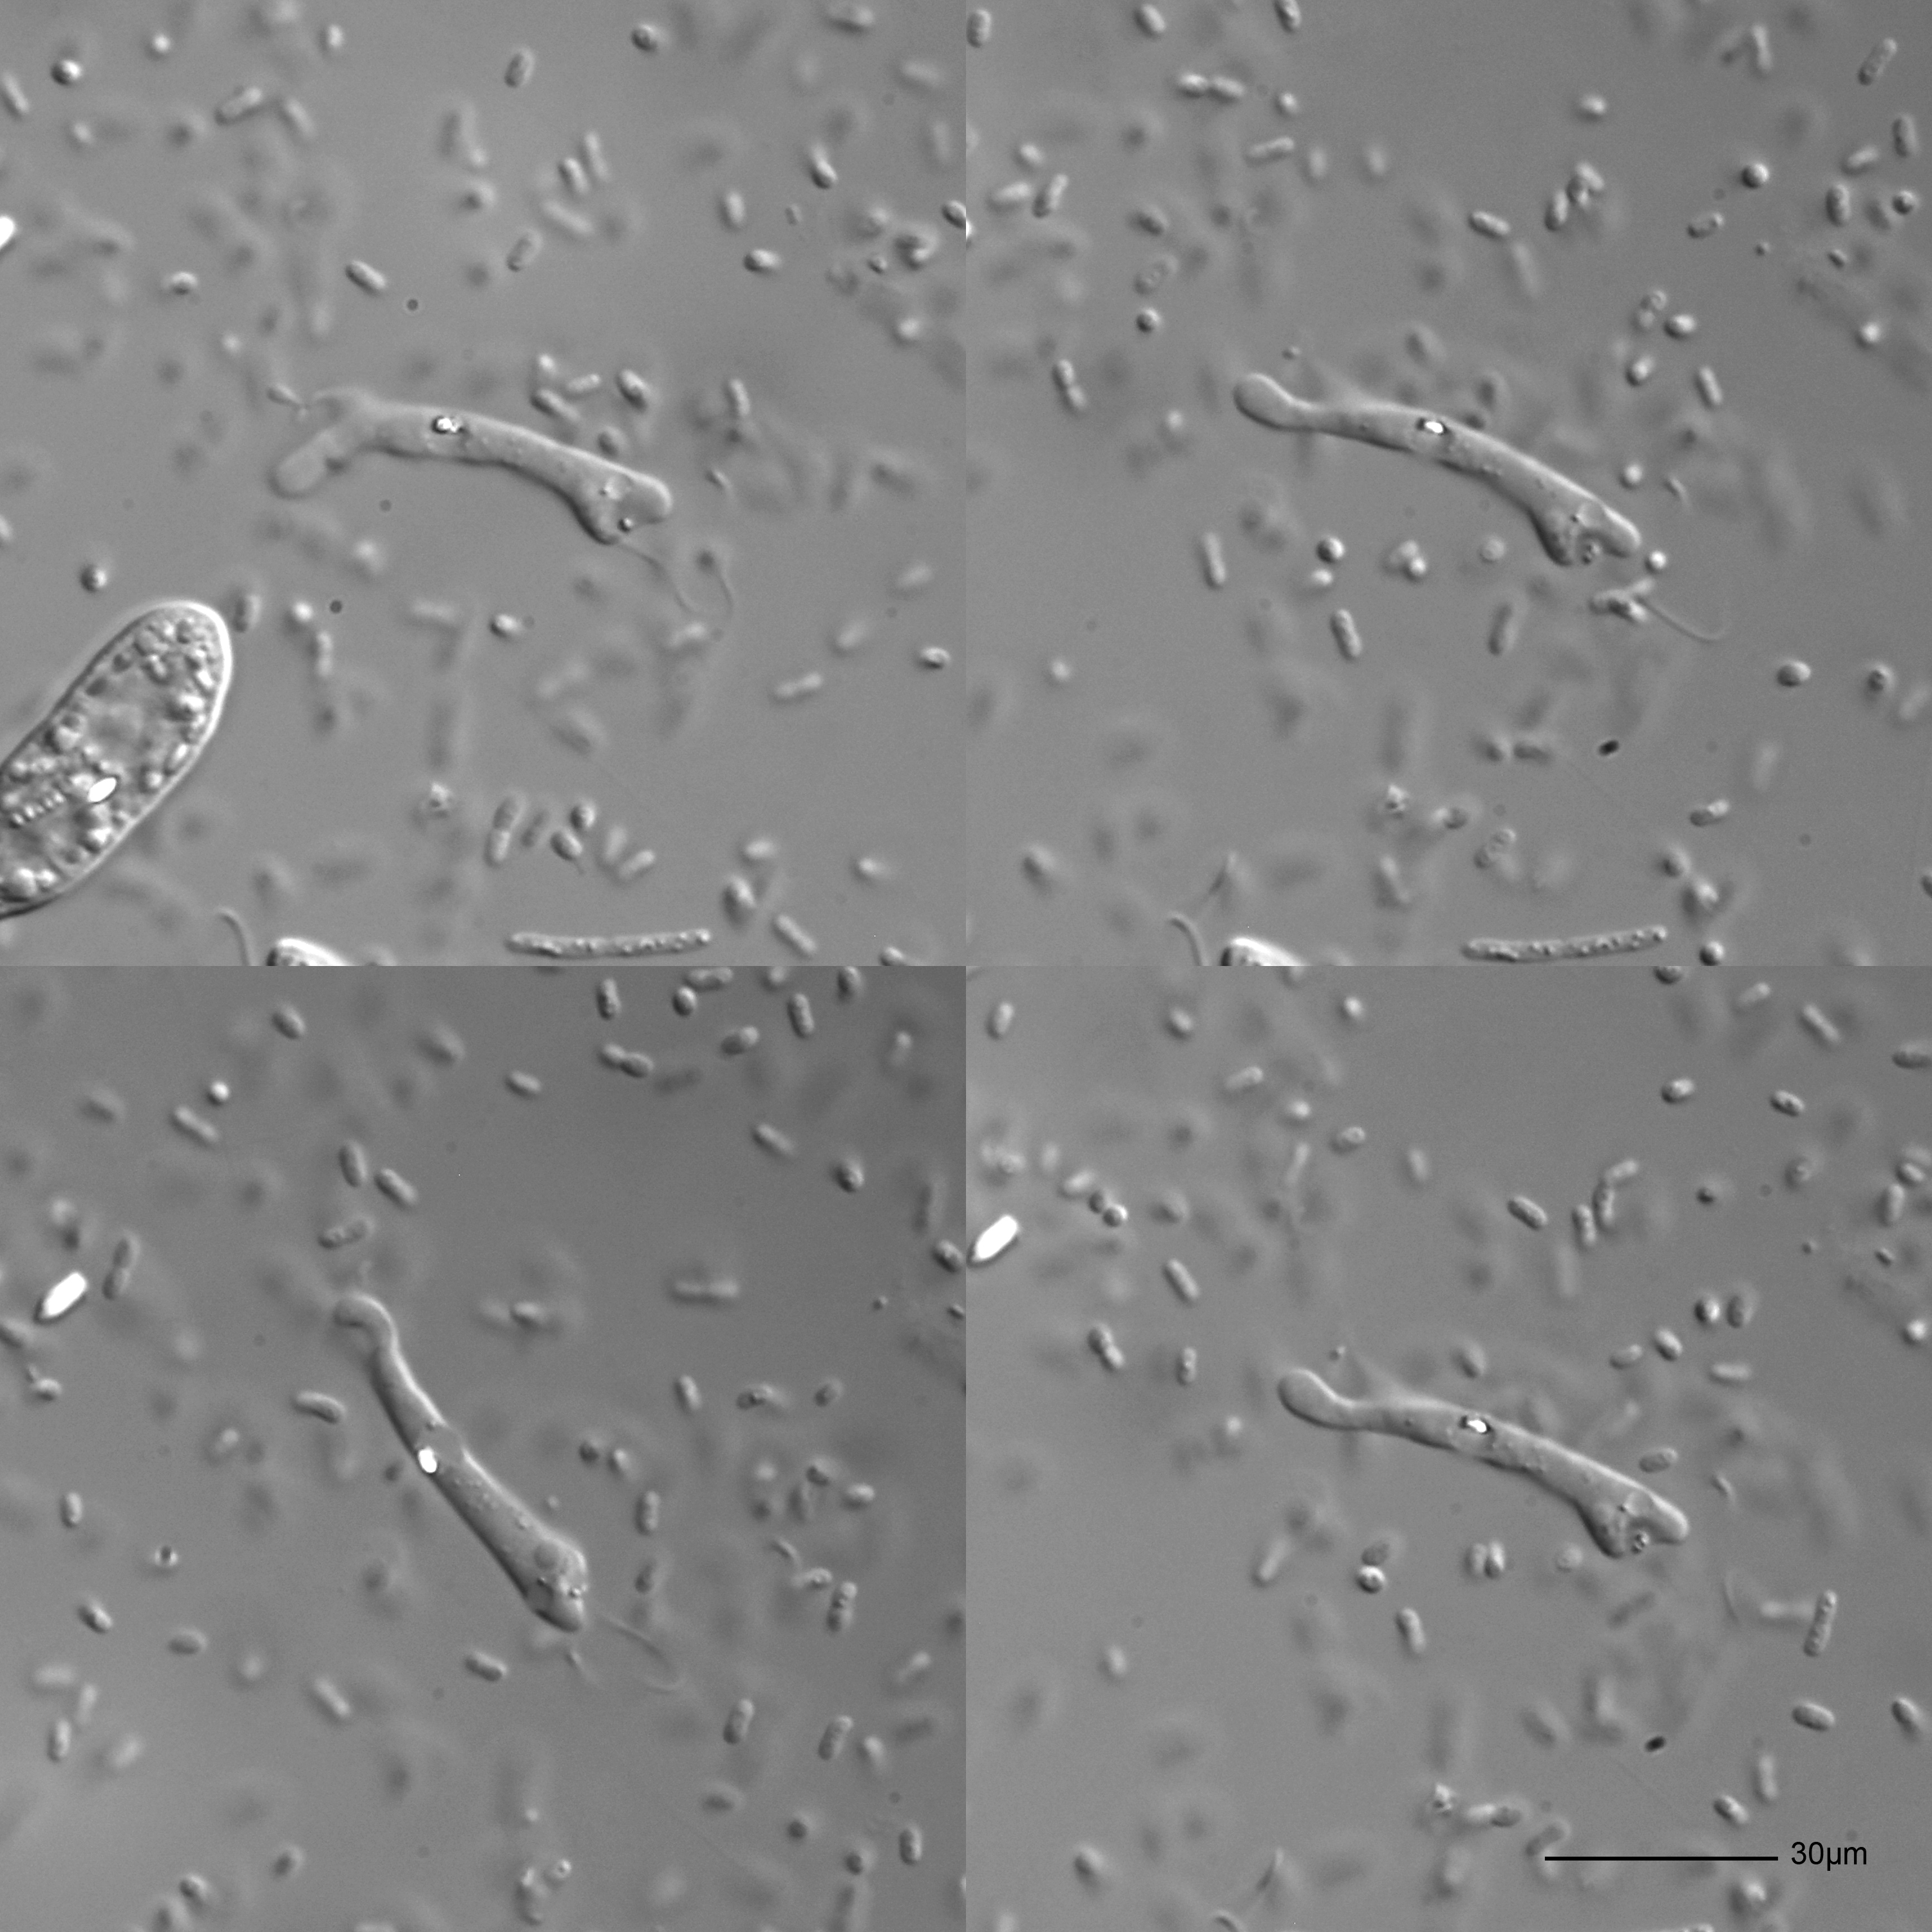
drop, black and white, micro, moon, mikro, protist, protisten, einzeller, protozoa, protozoen, protozoe, plankton, mikroskop, mikrofotografie, mikrofoto, microscop, microphotography, infusorien, unicelluar, geisseltierchen, flagellaten, flagellat, geiseltierchen, astronomical object